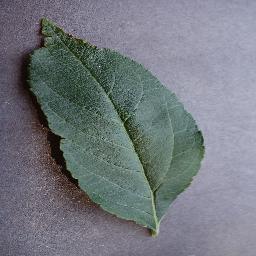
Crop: apple
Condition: healthy